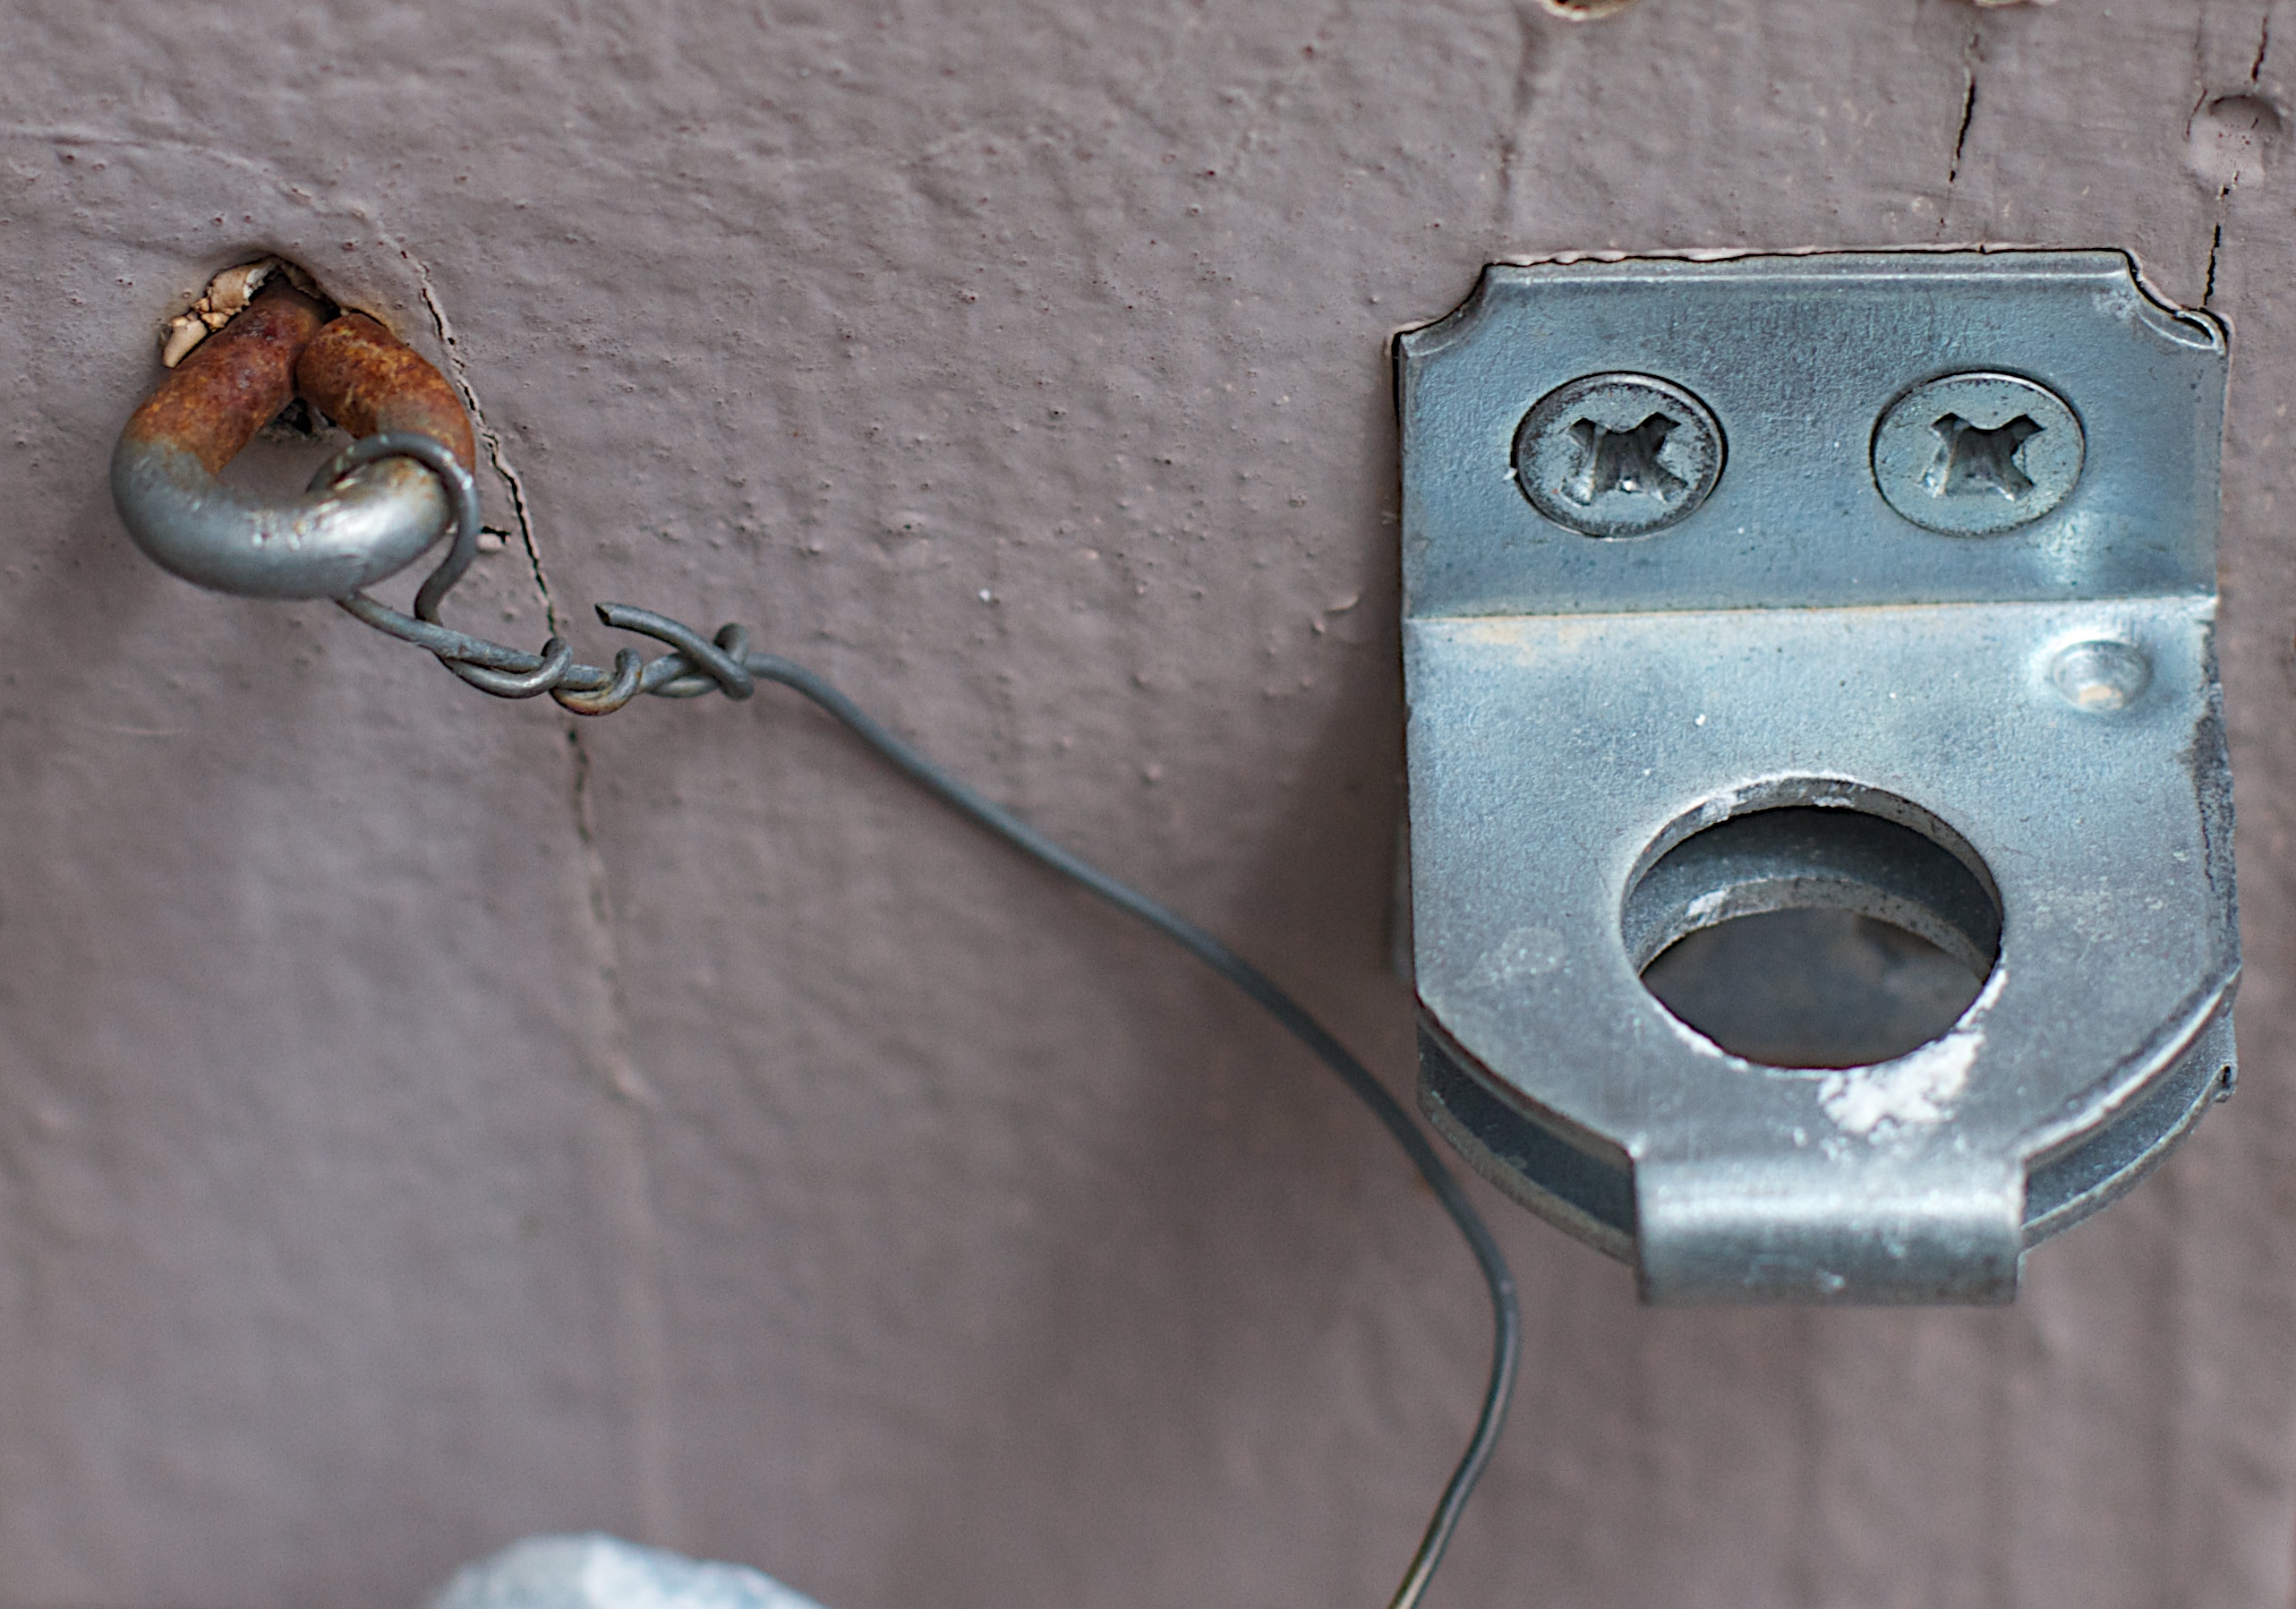
metal, hardware accessory